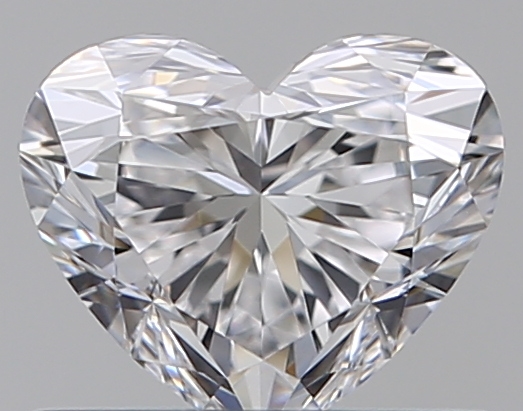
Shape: heart
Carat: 0.52
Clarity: VVS2
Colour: D
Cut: EX
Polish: EX
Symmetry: EX
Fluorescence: M
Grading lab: GIA
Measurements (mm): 4.72 x 5.57 x 3.3